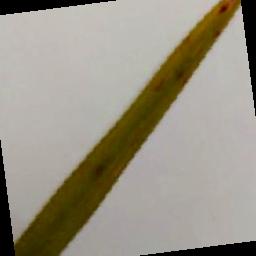
Label: Rice___Brown_Spot